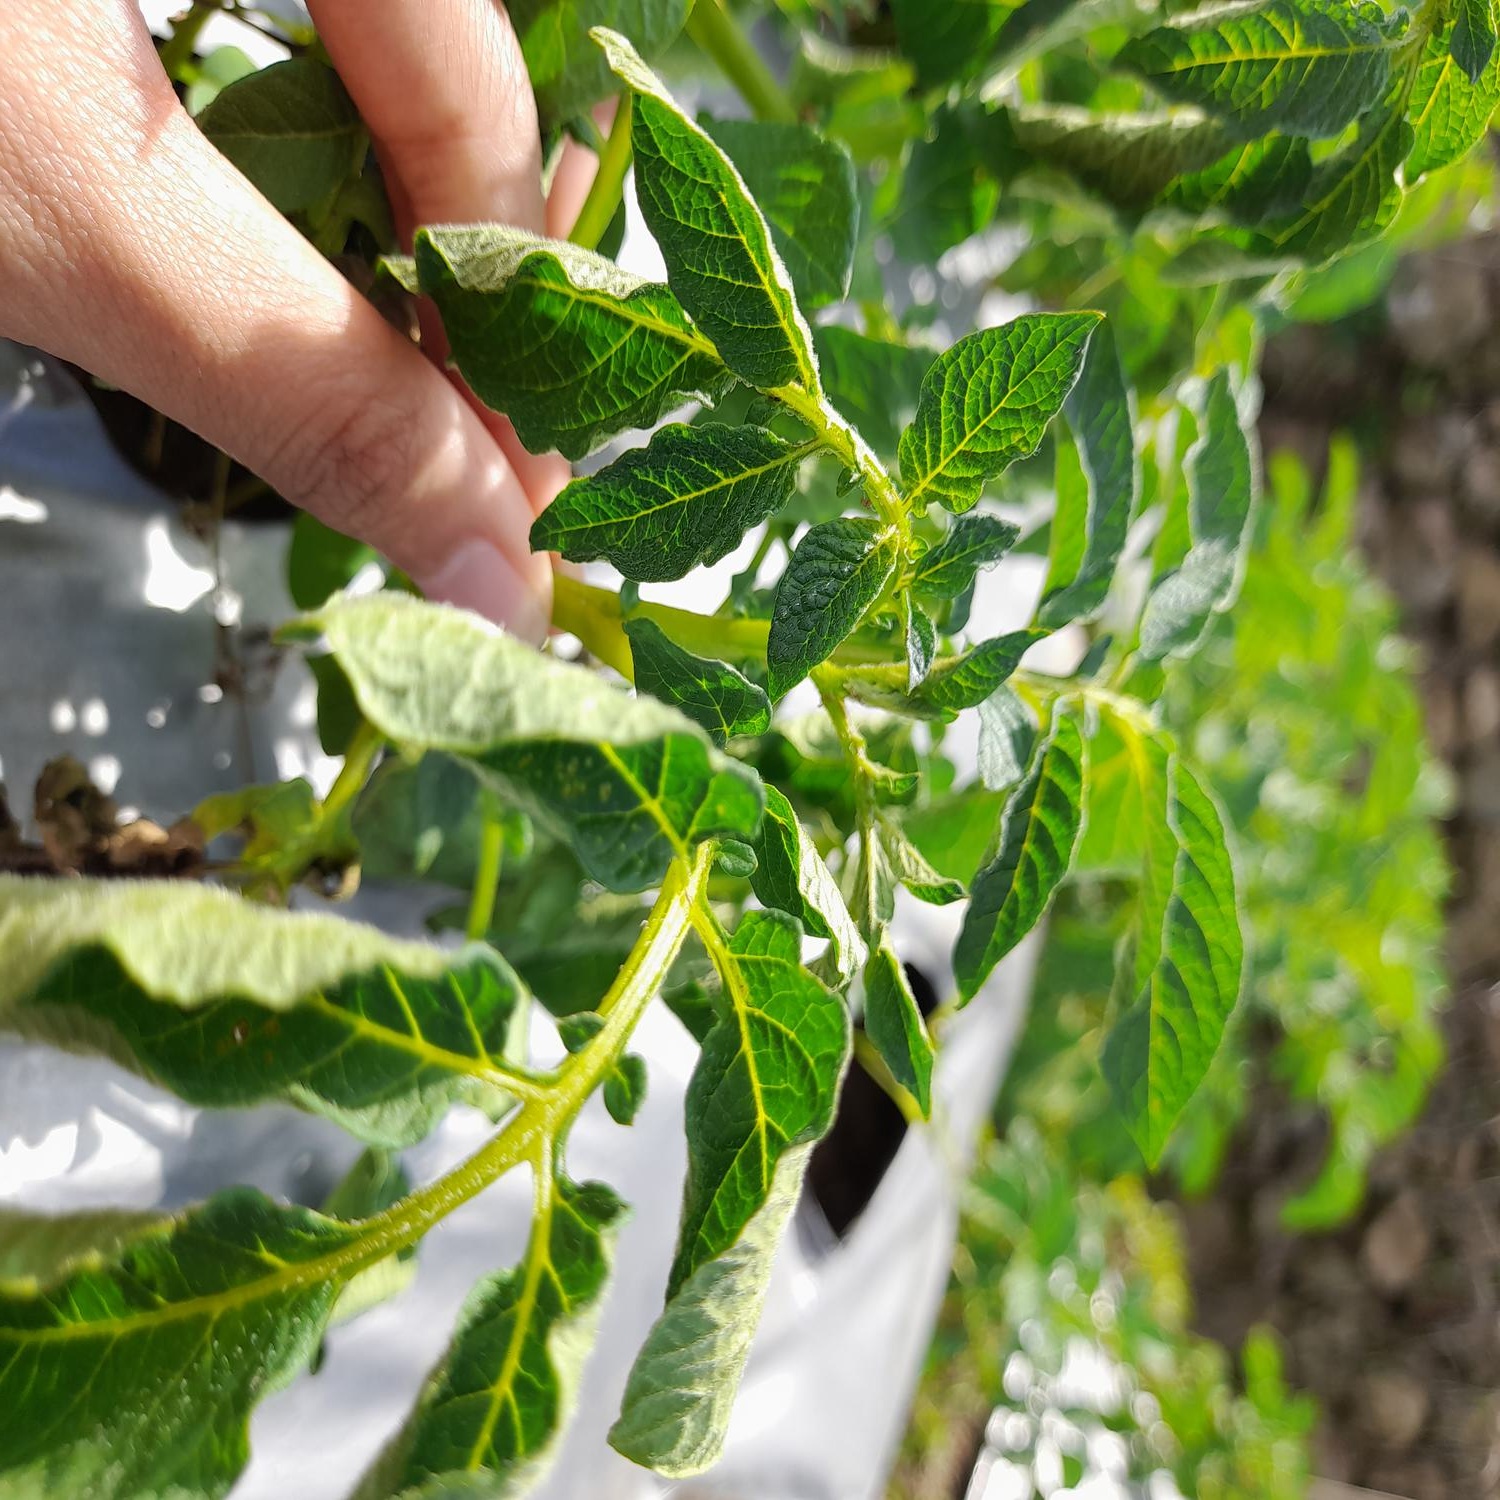
Etiqueta: Pudricion_Parda